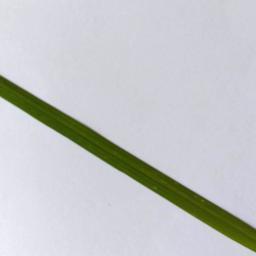
Label: Rice___Healthy